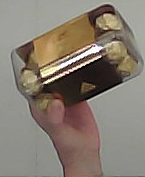
Product: rocher_chocolate